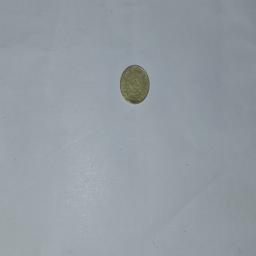
Label: 5_Old_Back